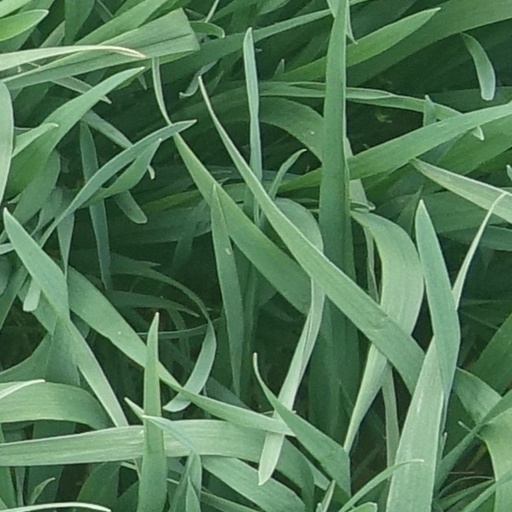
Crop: wheat